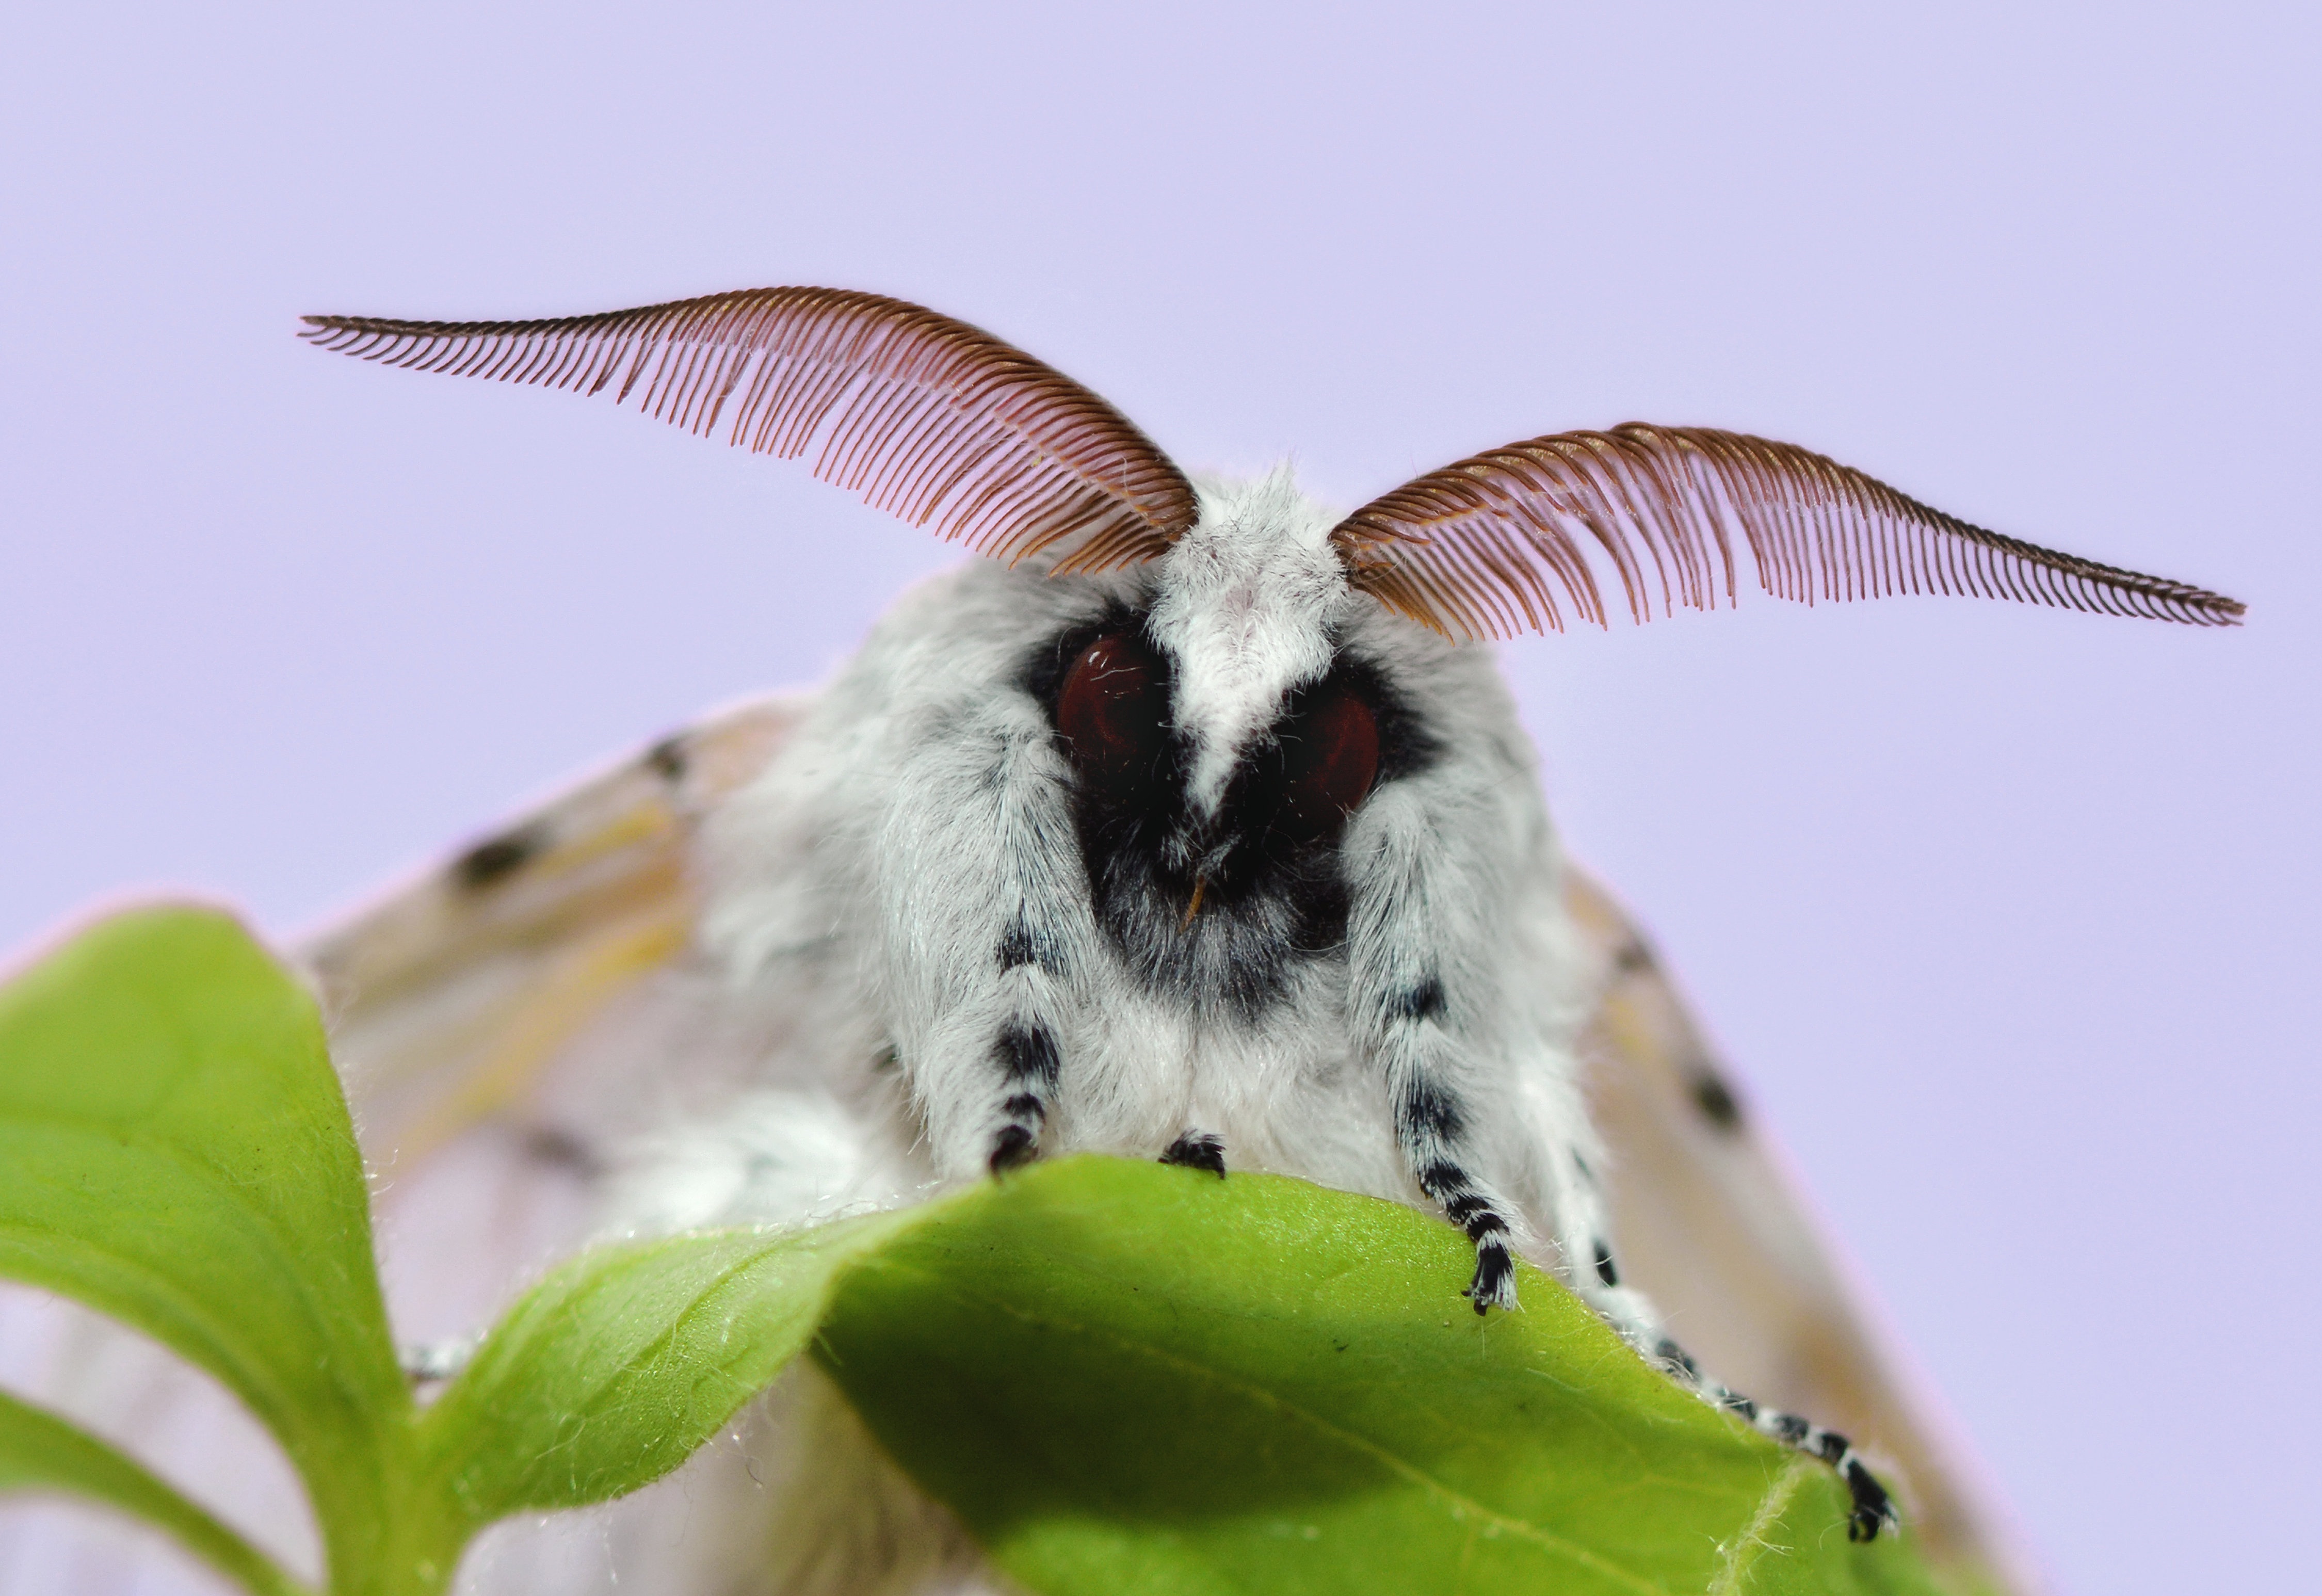
nature, bird, wing, plant, leaf, flower, animal, summer, wildlife, beak, insect, macro, moth, butterfly, colorful, garden, close, fauna, invertebrate, close up, animal world, flight insect, macro photography, insect macro, probe, pollinator, moth cerura vinula, fork tail, great swallow tailed